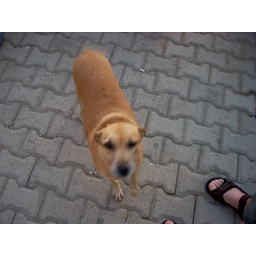
this dog met us when we departed the bus station in barra.